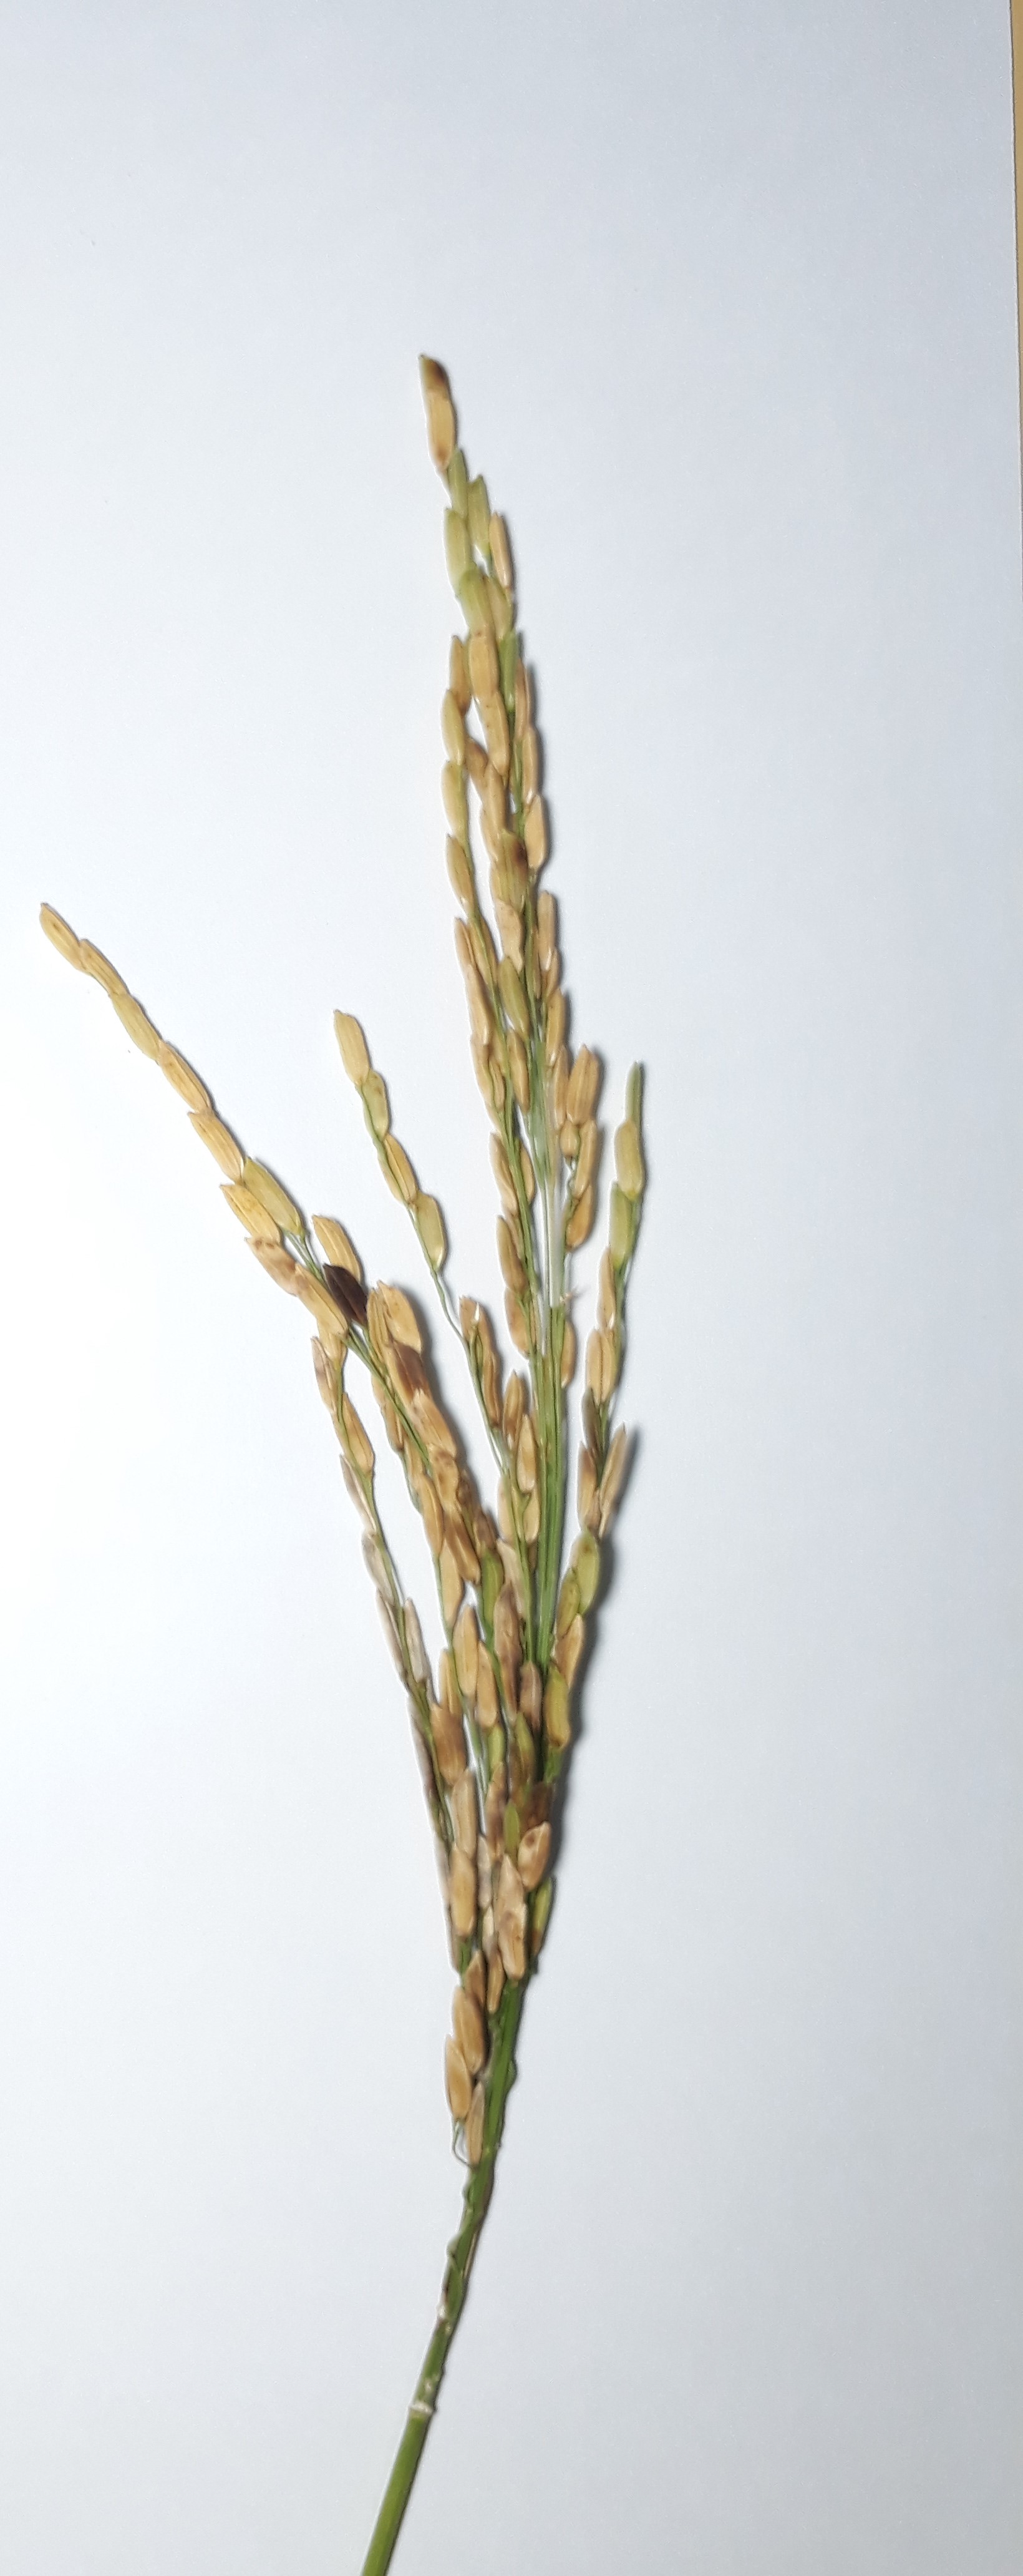
Label: Very Damage